Haggis
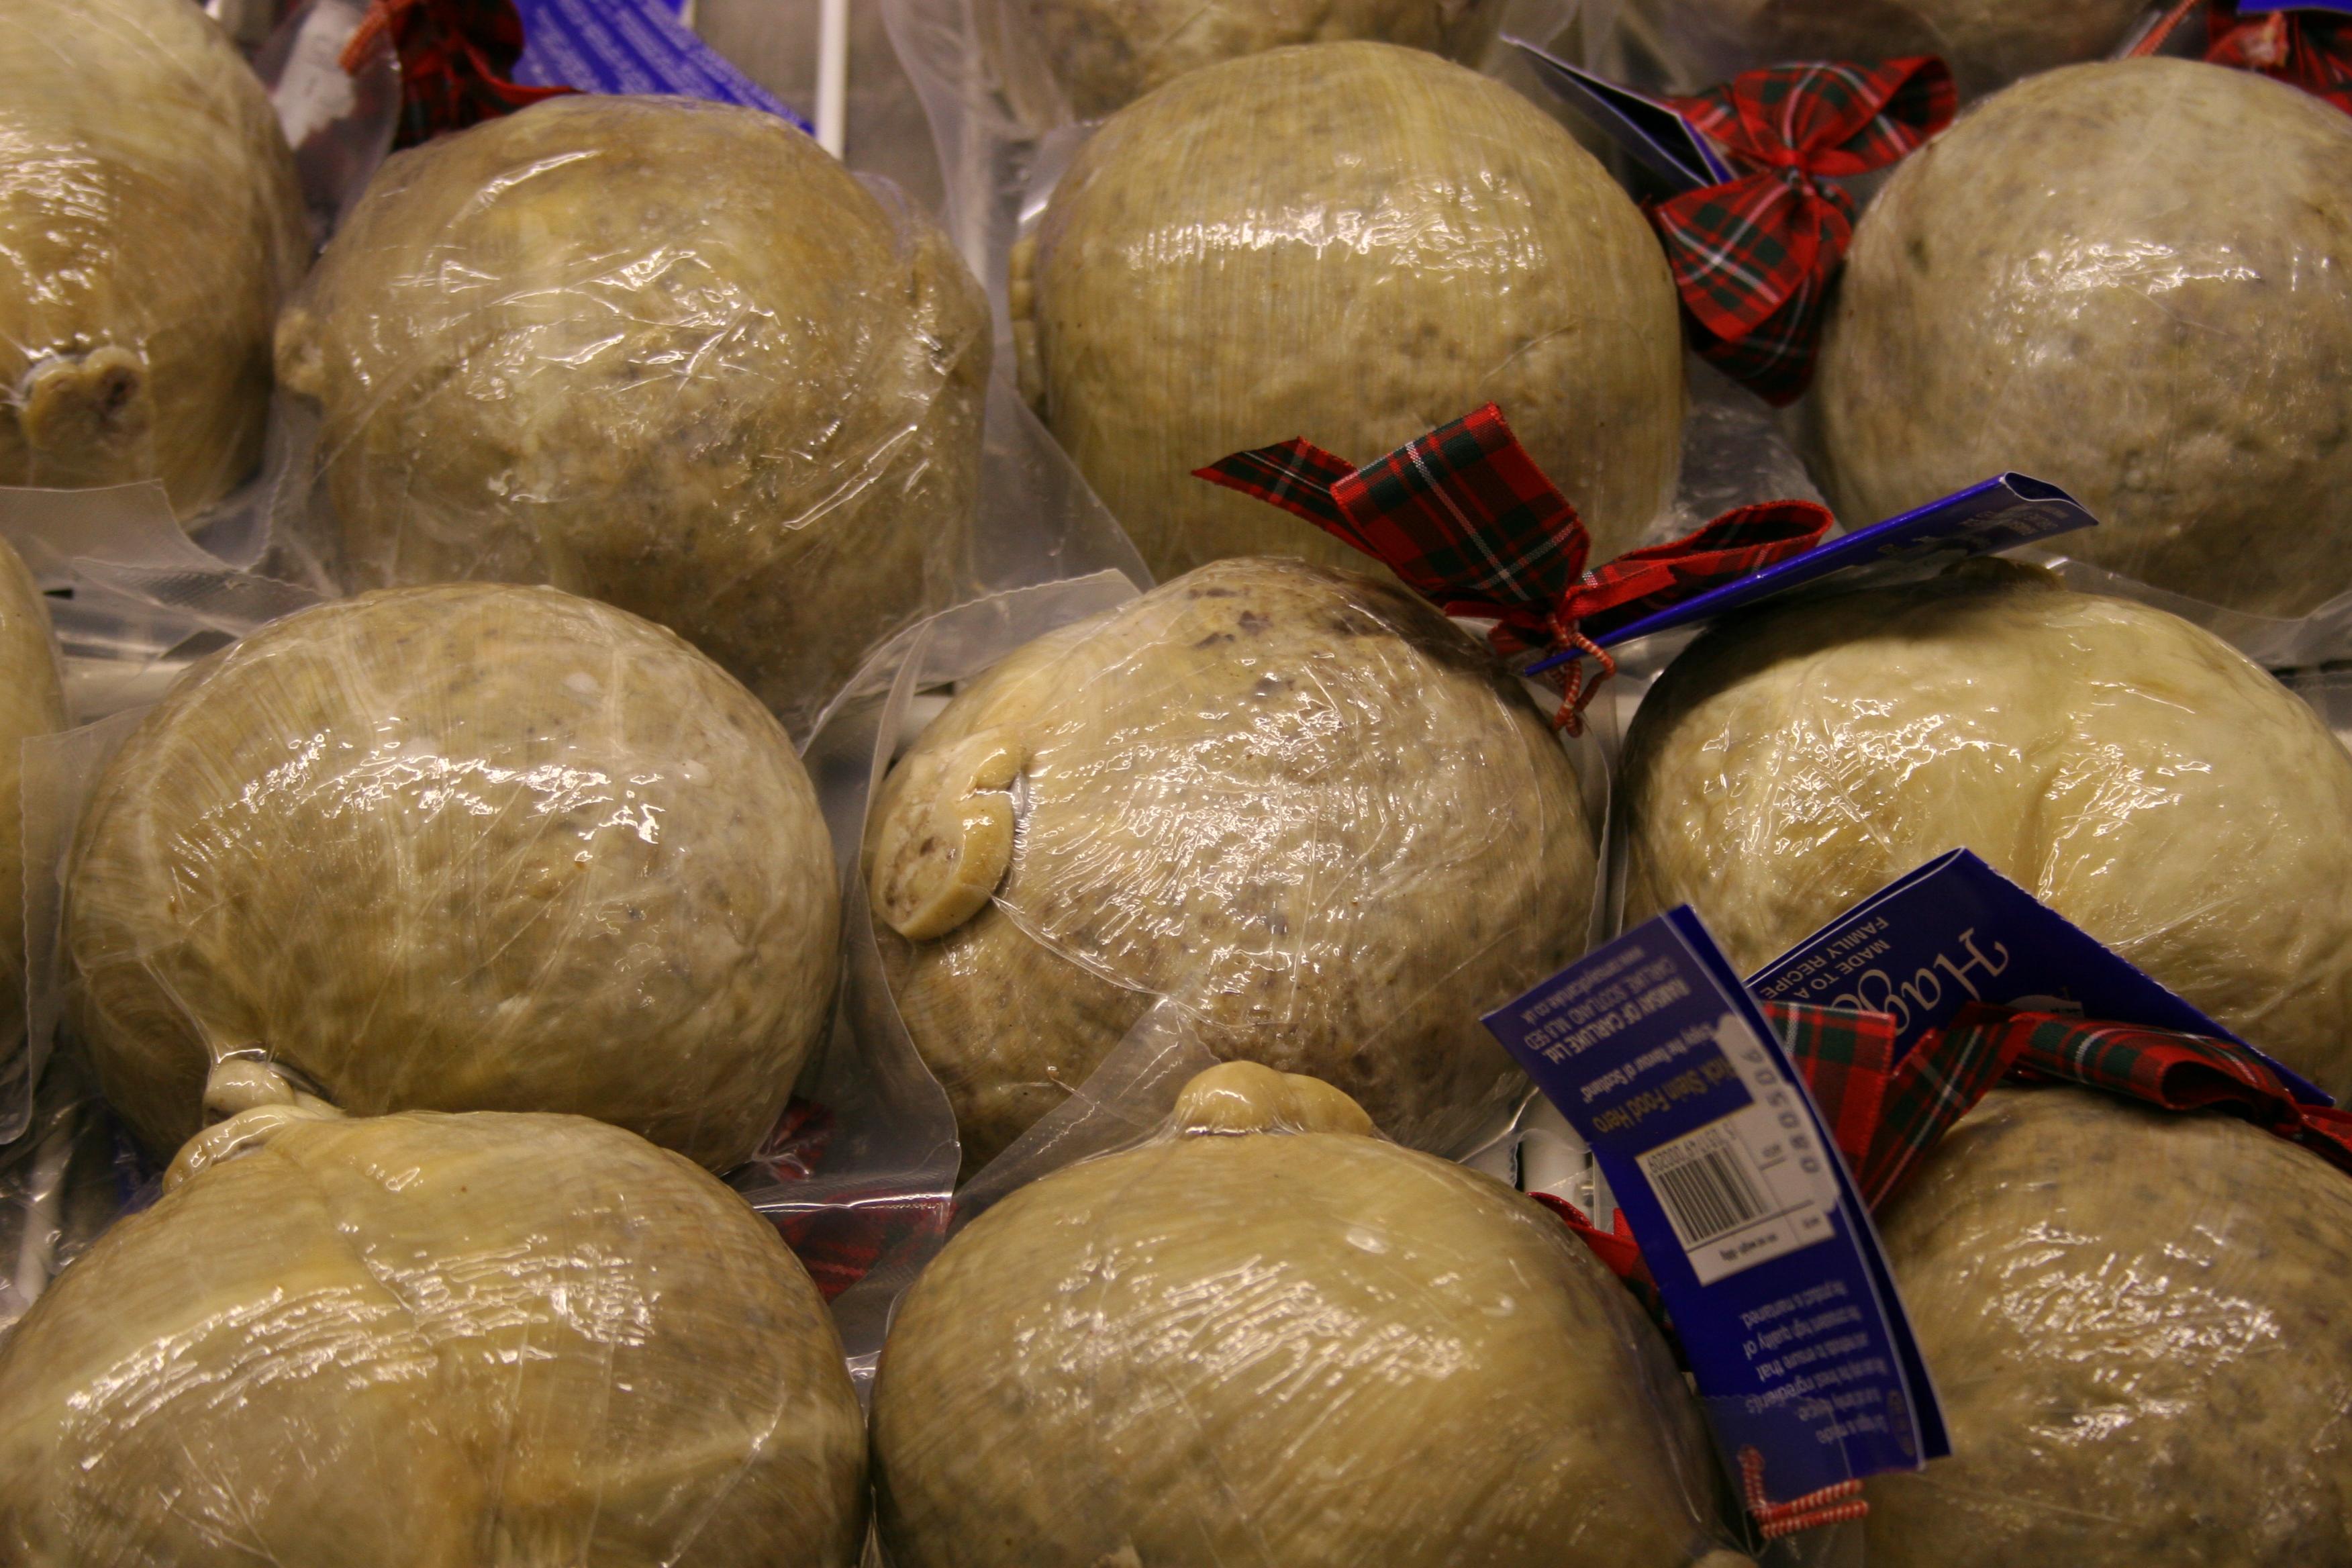
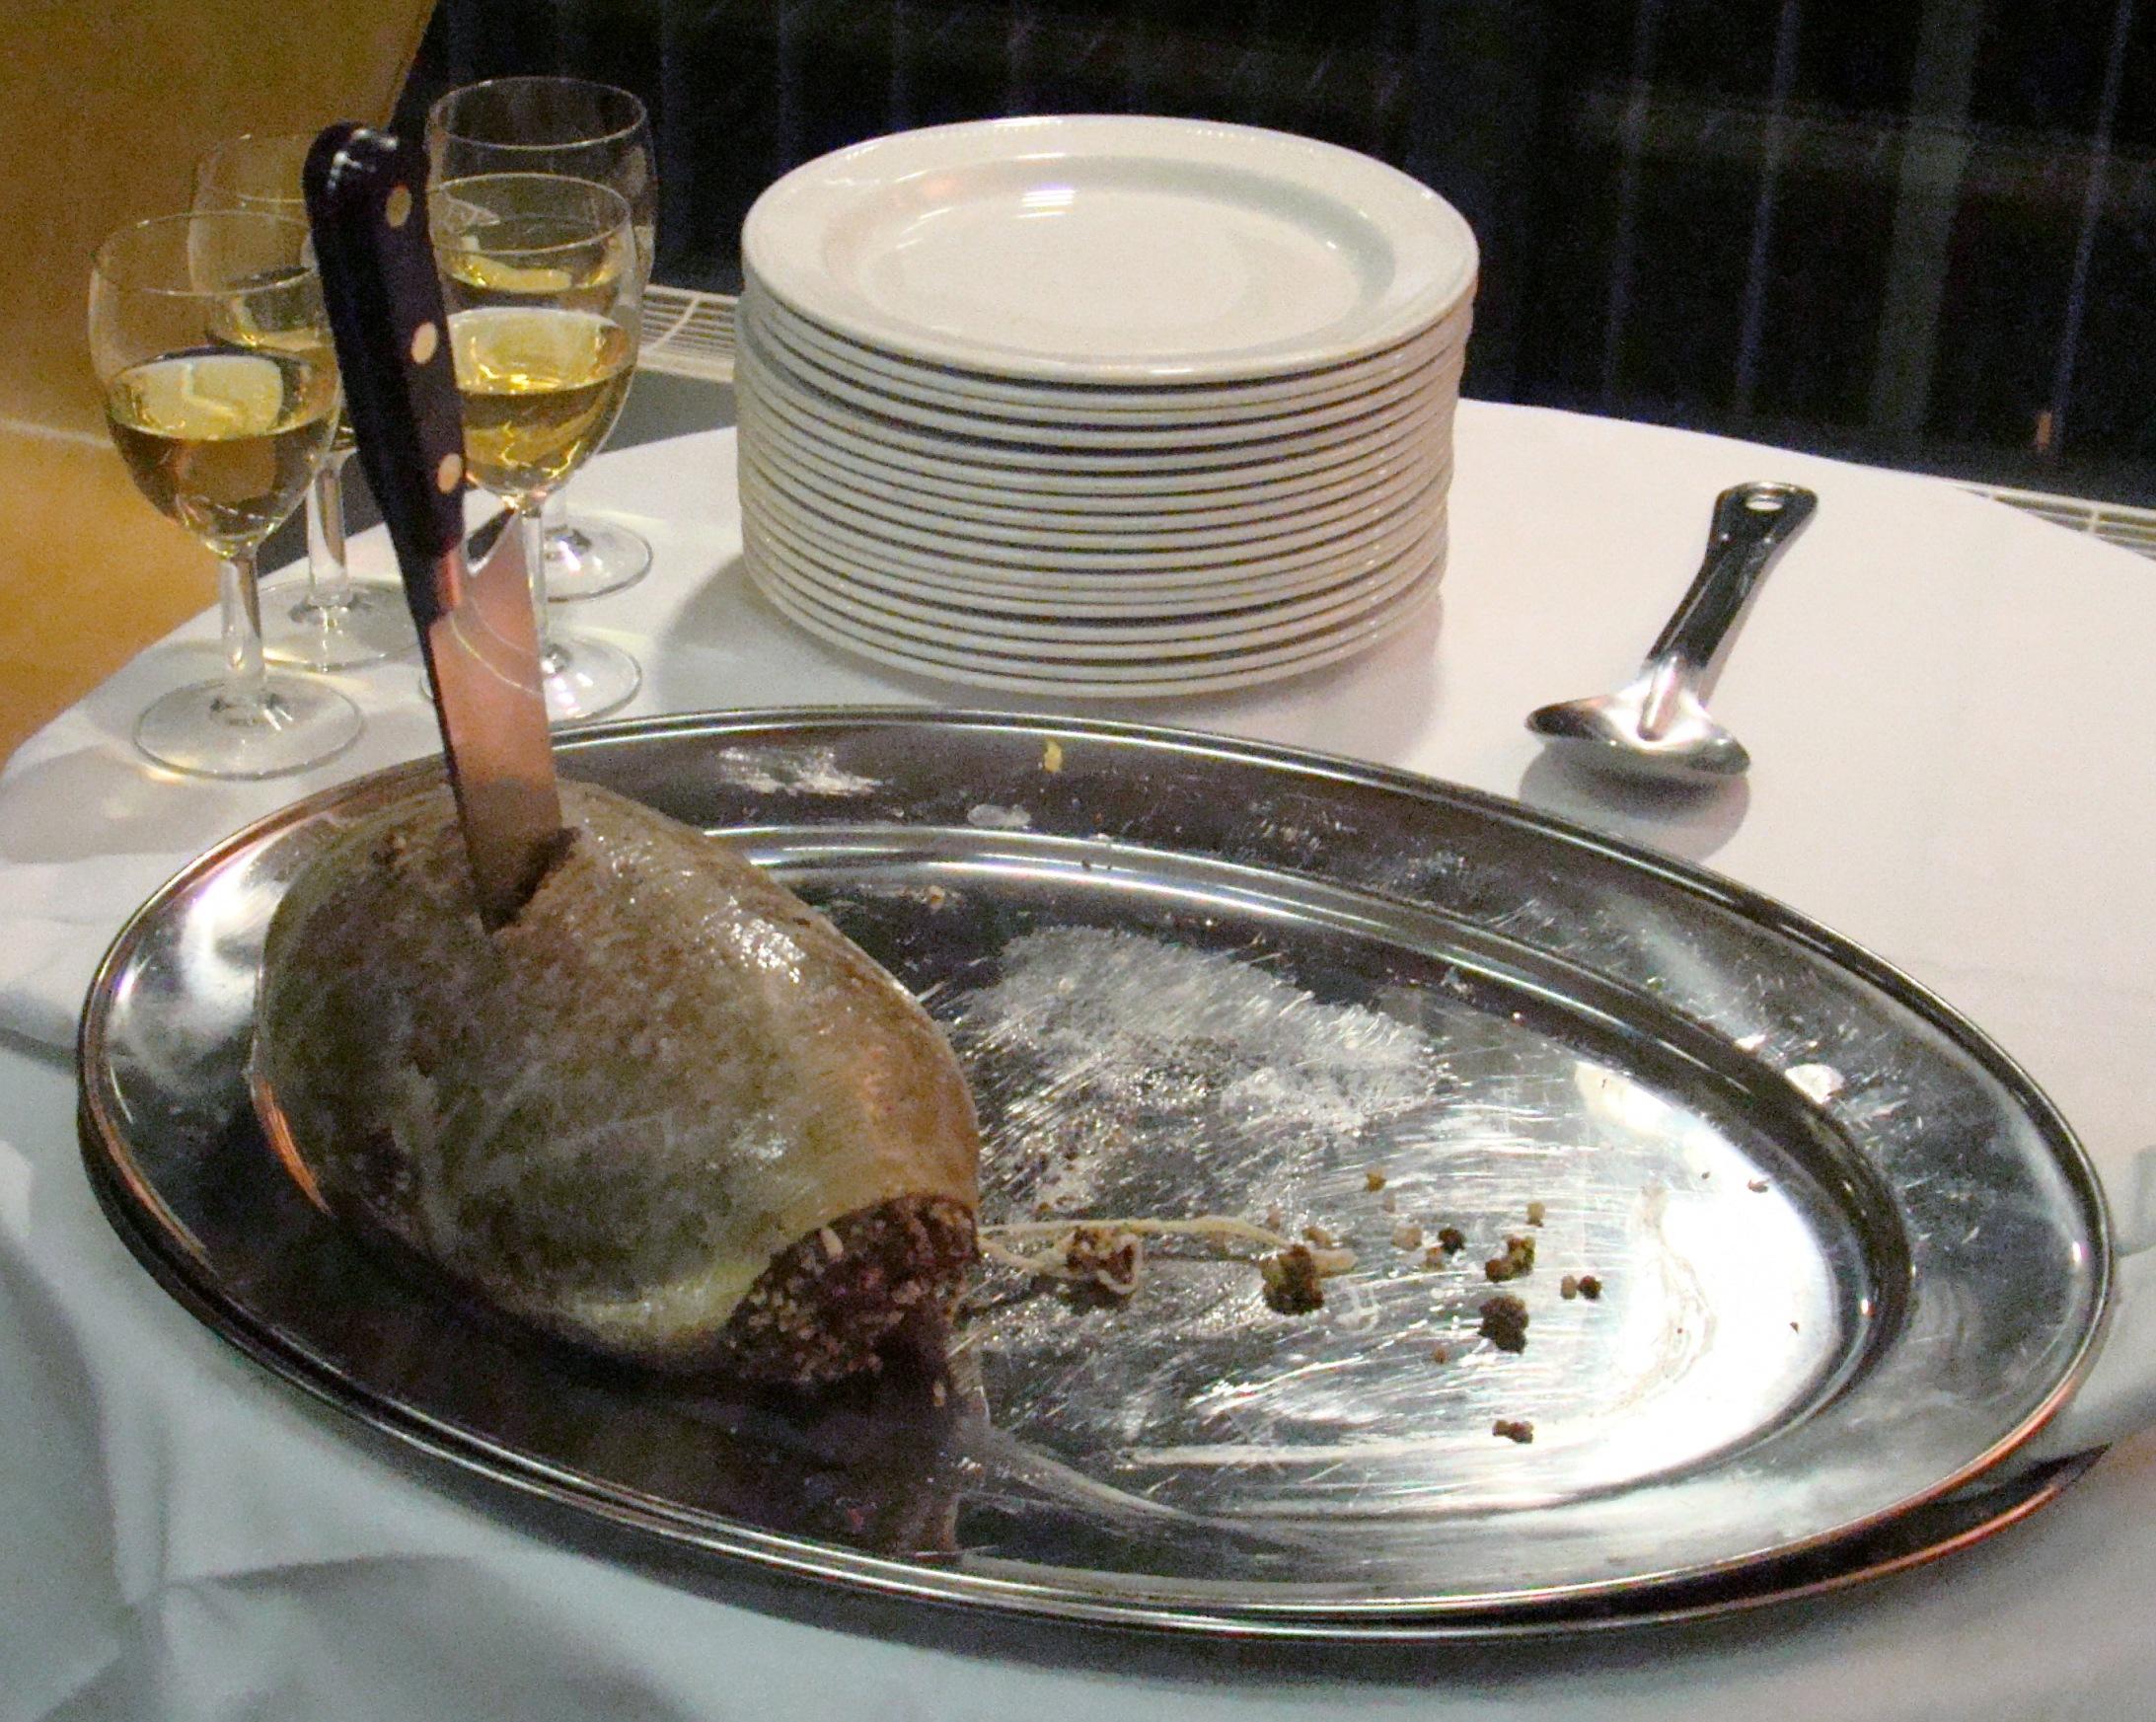
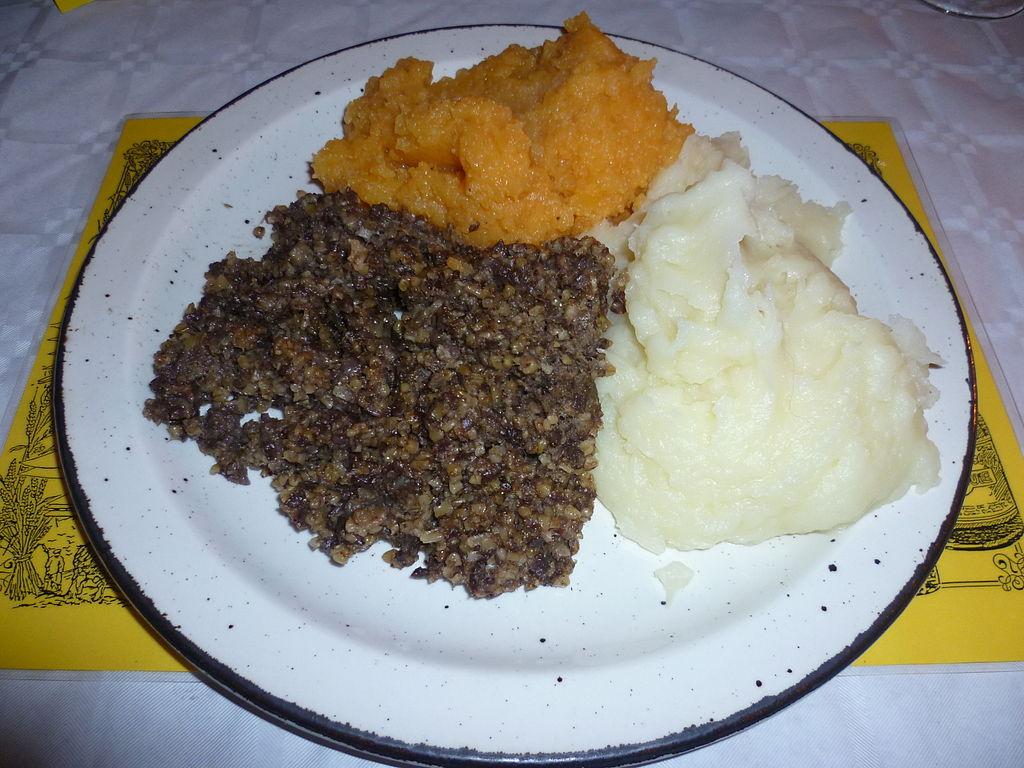
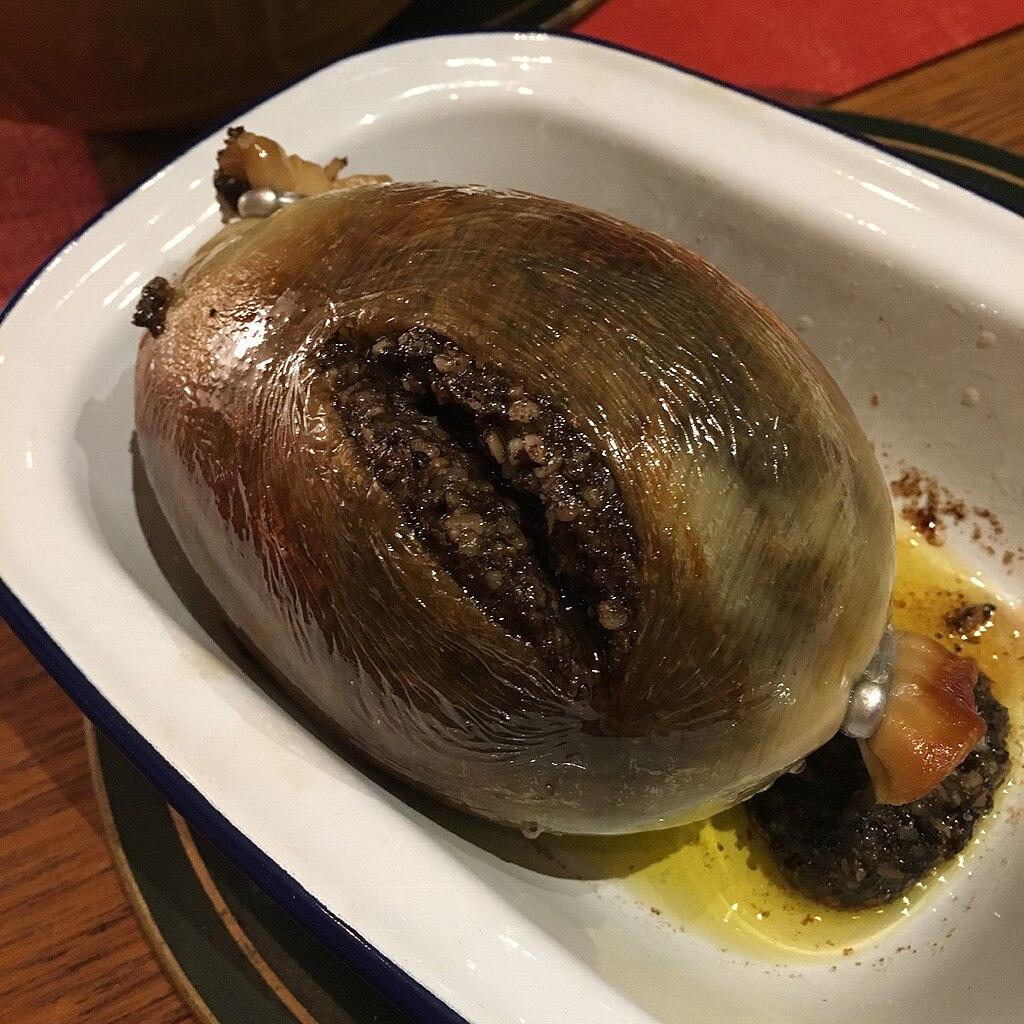
Also known as:
af - Afrikaans: Haggis
ar - Arabic: هاجس
arz - Egyptian Arabic: هاجس
be - Belarusian: Хагіс
bg - Bulgarian: Хагис
br - Breton: Haggis
ca - Catalan: Haggis
cs - Czech: Haggis
cy - Welsh: Hagis
da - Danish: Haggis
de - German: Haggis
el - Greek: Χάγκις
en-simple - Simple English: Haggis
eo - Esperanto: Hagiso
es - Spanish: Haggis
eu - Basque: Haggis
fa - Persian: چغور پغور
fi - Finnish: Haggis
fr - French: Haggis
gsw - Alemannic: Haggis
he - Hebrew: האגיס
id - Indonesian: Haggis
is - Icelandic: Haggis
it - Italian: Haggis
ja - Japanese: ハギス
jv - Javanese: Haggis
ko - Korean: 해기스
mk - Macedonian: Хагис
ms - Malay: Haggis
mzn - Mazanderani: جغول بغول
nb - Norwegian Bokmål: Haggis
nl - Dutch: Haggis
nn - Norwegian Nynorsk: Haggis
pl - Polish: Haggis
pt - Portuguese: Haggis
ru - Russian: Хаггис
sco - Scots: Haggis
sl - Slovenian: Haggis
sv - Swedish: Haggis
th - Thai: แฮกกิส
tr - Turkish: Haggis
uk - Ukrainian: Хагіс
vec - Venetian: Haggis
vi - Vietnamese: Haggis
zh - Chinese: 肉馅羊肚
Category: pudding (pudding)
Cuisine: Scottish
Associated cuisines: Scottish
Area: Scotland
Countries: Scotland
Region: Northern Europe, , , ,
The dish is a savoury pudding containing sheep's pluck, minced with chopped onion, oatmeal, suet, spices, and salt.